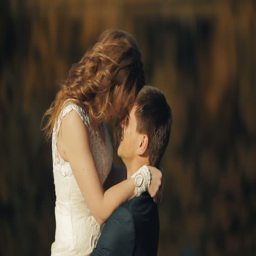
portrait of lovely wedding couple stands near lake before a golden forest